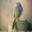
Label: bird